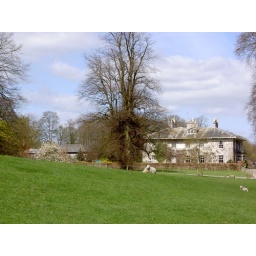
What more could it wish for, sun, grass nice home, people walking by to stare at, lovely...